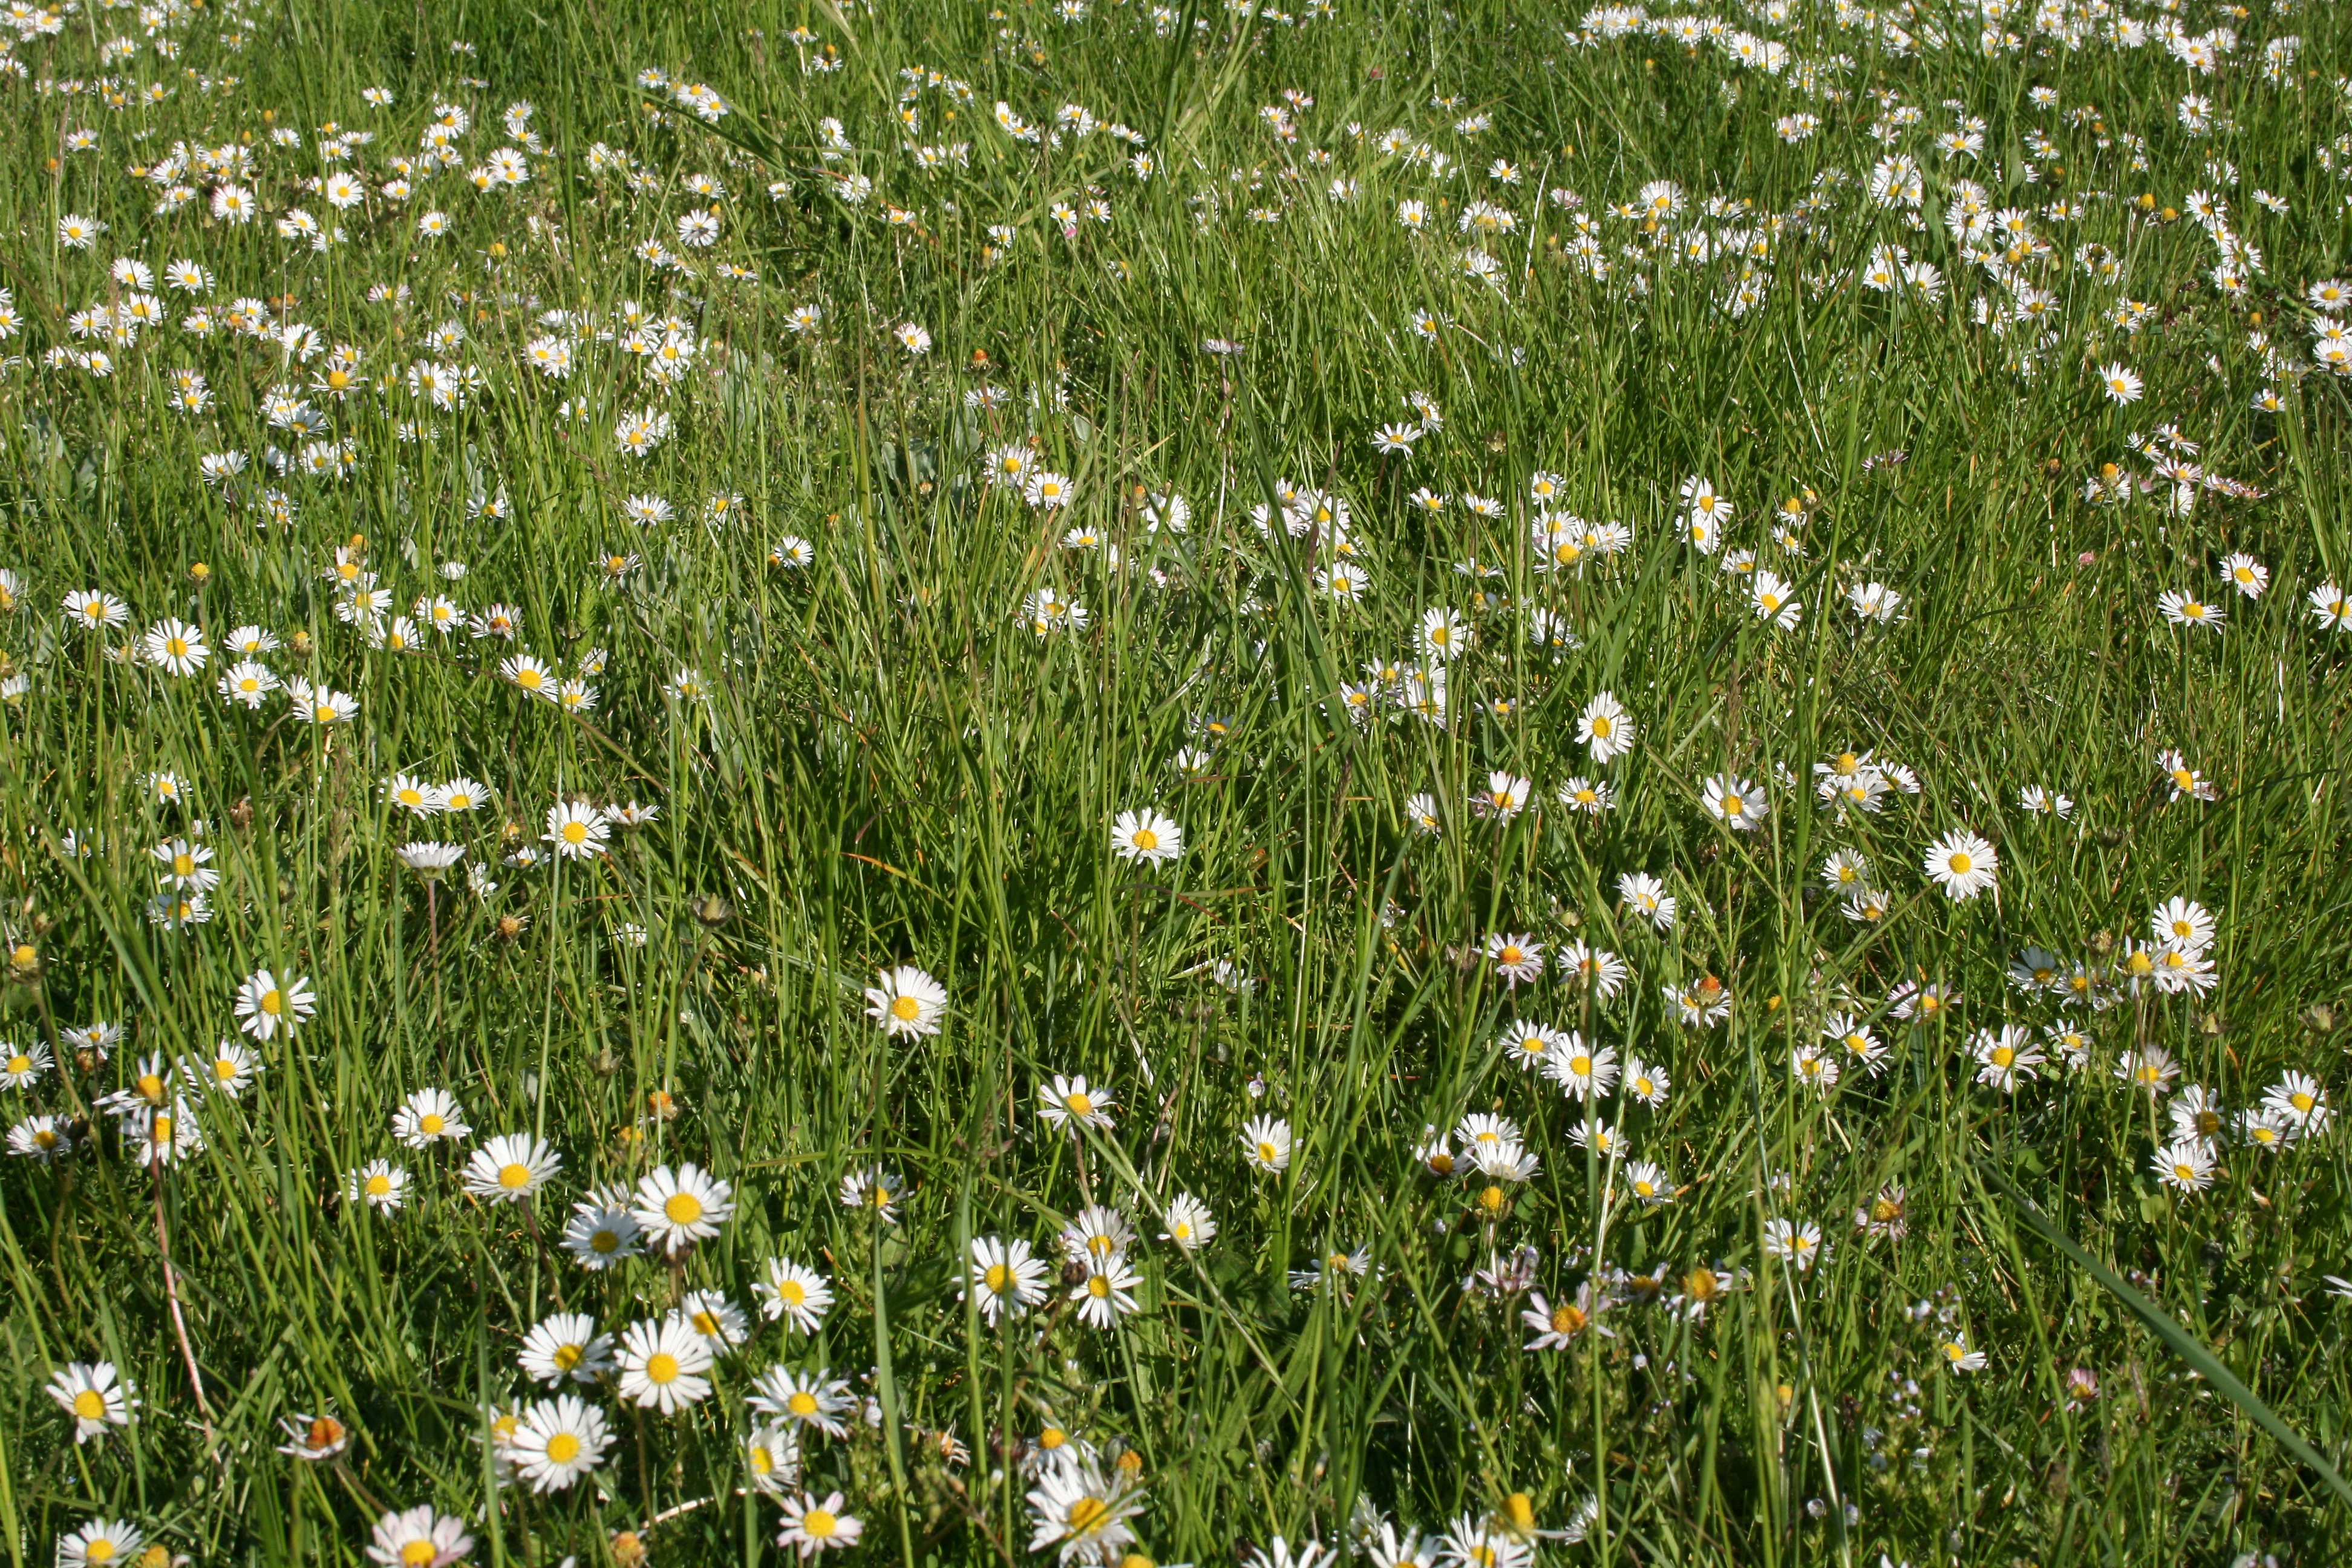
nature, grass, plant, field, lawn, meadow, prairie, flower, summer, daisy, green, herb, pasture, botany, flora, wildflower, grassland, daisies, habitat, steppe, flowering plant, daisy family, oxeye daisy, natural environment, grass family, land plant, chamaemelum nobile